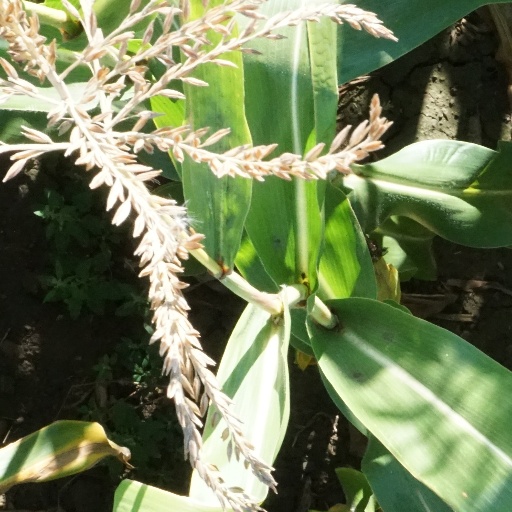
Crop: maize; corn